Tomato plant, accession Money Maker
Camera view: bottom (45 deg); turntable rotation: 150 degrees
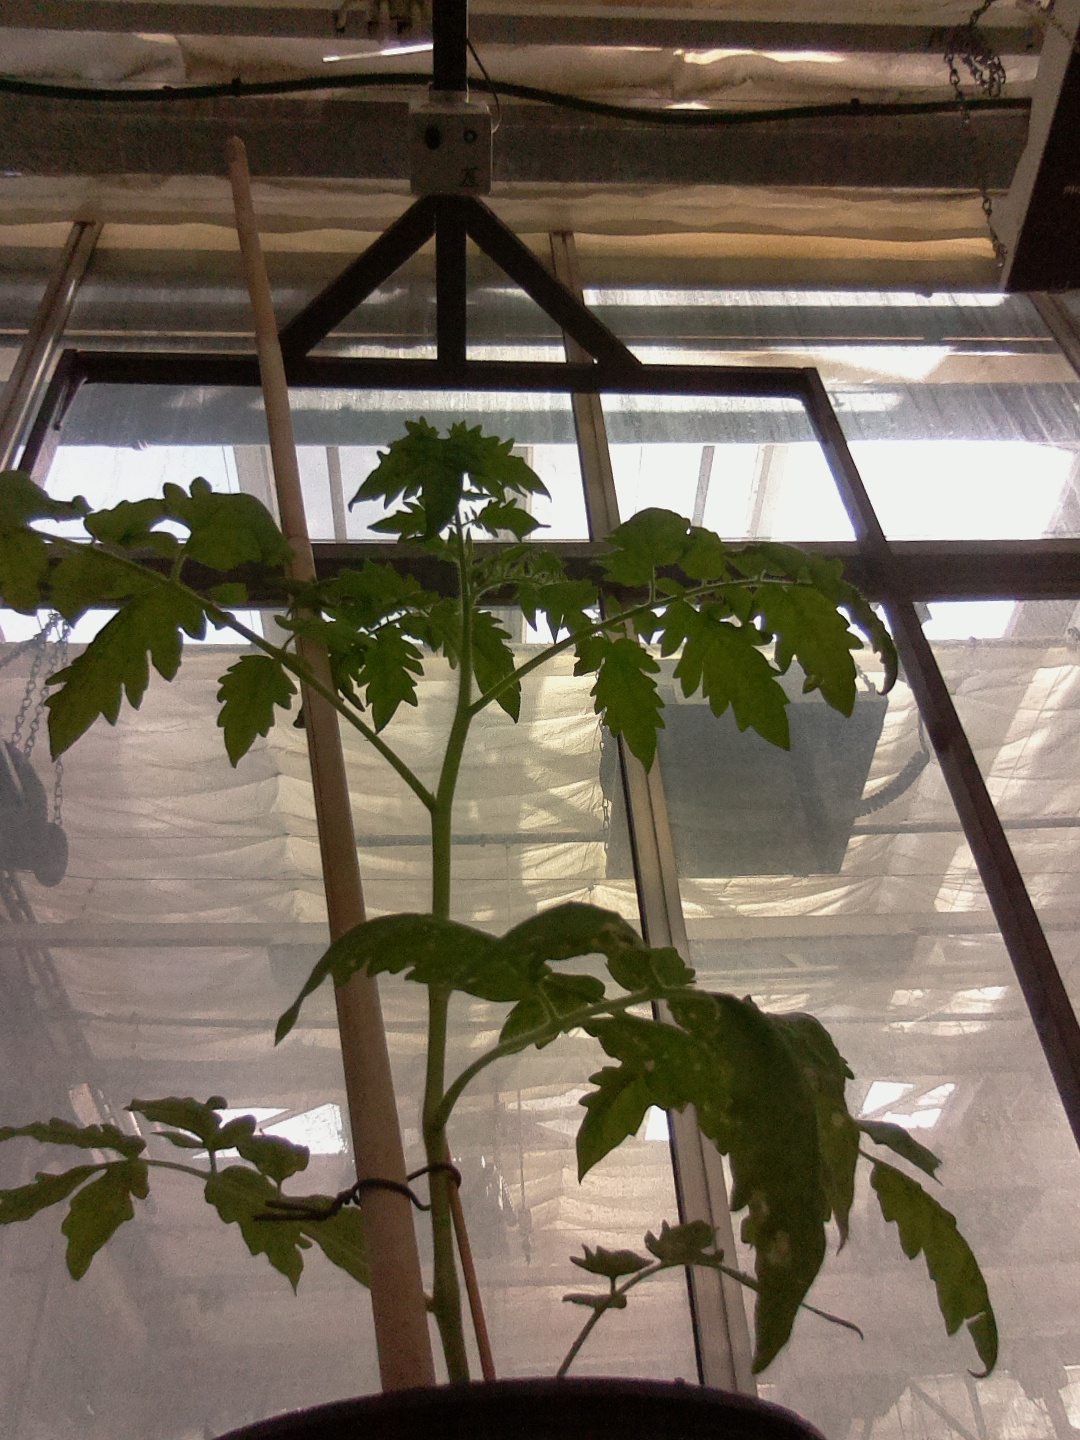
BBCH growth stage 14: 8 of true leaves visible